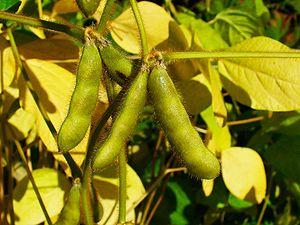
La sauce de soja ou sauce soja est une sauce d'origine chinoise, produite par fermentation de protéines végétales. Elle est traditionnellement fabriquée à partir de graines de soja en Chine et en Corée et à partir d'un mélange de soja et blé au Japon. Elle résulte de la libération d'enzymes par une moisissure, hydrolysant les ingrédients suivie d'une fermentation provoquée par des bactéries lactiques et des levures.
Le soja, nommé soya au Canada, est une espèce de plante annuelle de la famille des légumineuses, originaire d'Asie orientale.
La cuisine thaïlandaise, bien que semblable en certains points avec celle de ses voisins chinois, indiens et birmans, se démarque par des saveurs et ingrédients originaux : curry, menthe, citronnelle, coriandre, basilic rouge. Pimentée à l'excès pour le palais occidental et presque toujours accompagnée de nuoc mam, elle rencontre un succès international croissant. Voici donc une liste des ingrédients utilisés en cuisine thaïlandaise.